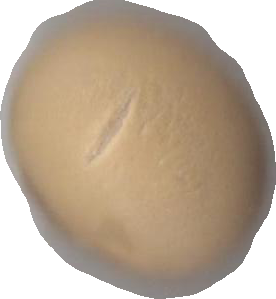
Variety: Dega